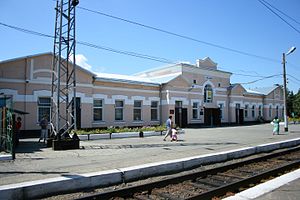
Mozdok
"Mozdok er en by med 41.728 indbyggere beliggende i den nordlige del af Republikken Nordossetien–Alania i Nordkaukasiske føderale distrikt i Den Russiske Føderation i det nordlige Kaukasus. Byens navn betyder direkte oversat ""tæt skov"" på sproget kabardinische.